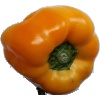
Label: Pepper Yellow 1